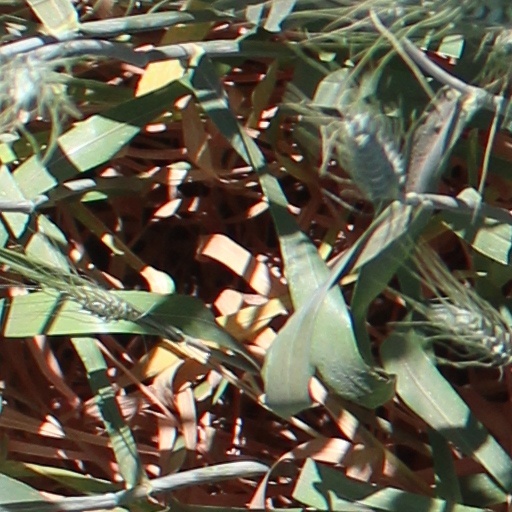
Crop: wheat